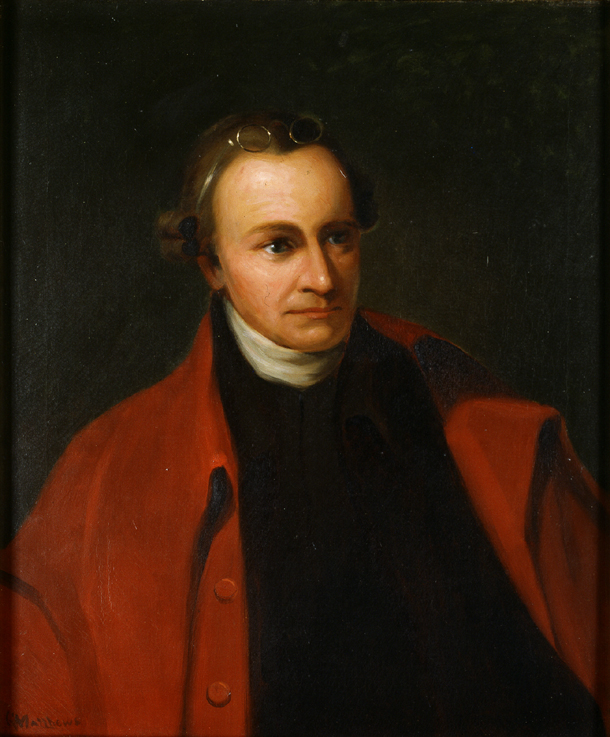
แพทริก เฮนรี

ไฟล์:Patrick henry.JPG|thumb|250px|แพทริก เฮนรี
แพทริก เฮนรี (Patrick Henry - 29 พฤษภาคม พ.ศ. 2279 – 6 มิถุนายน พ.ศ. 2342)นักปฏิวัติและรัฐบุรุษคนสำคัญชาวอเมริกัน ผู้ได้ชื่อเสียงจากคำประกาศ ""ให้เสรีภาพแก่ข้าพเจ้า หรือมิฉะนั้นก็ให้ความตายแก่ข้าพเจ้า"" (Give me liberty or give me death) เพื่อเรียกร้องอิสรภาพจากจักรวรรดิอังกฤษร่วมกับ ซามูเอล อดัมส์และ โทมัส เพน แพทริก เฮนรีถือได้ว่าเป็นนักรณรงค์ที่ทรงอิทธิพลมากผู้หนึ่งในหมู่นักปฏิวัติเพื่อเรียกร้องอิสรภาพจากจักรวรรดิอังกฤษและการก่อตั้งสาธารณรัฐเอกราช
แพทริก เฮนรี เกิดที่เมืองสตัดเลย์ เวอร์จิเนีย หลังจากจบการศึกษาด้านกฎหมายก็ได้รับเลือกเข้าสภาอาณานิคมแห่งเวอร์จิเนียร์ และด้วยทักษะในการปราศัยด้วยถ้อมคำที่แหลมคม ทำให้แพทริก เฮนรีเริ่มเป็นที่รู้จักและมีชื่อเสียง จากการปราศัยต่อต้านนโยบายของอังกฤษที่ใช้บังคับอาณานิคมอย่างรุนแรงและตรงไปตรงมา เช่นการบังคับใช้กฎหมายแสตมป์ พ.ศ. 2308 และการอภิปรายใน ""สภาผืนทวีป"" (Continental Congress) เมื่อ พ.ศ. 2317
แพทริก เฮนรีได้เป็นผู้ว่าการรัฐอิสระเวอร์จิเนียร์ในปี พ.ศ. 2319 และได้รับเลือกลับเข้ามารงตำแหน่งถึง 4 วาระ อย่างไรก็ดี วาทะที่ว่า ""ให้เสรีภาพแก่ข้าพเจ้า หรือมิฉะนั้นก็ให้ความตายแก่ข้าพเจ้า"" อันมีชื่อเสียงที่เชื่อว่าเป็นคำกล่าวของแพทริก แต่ก็ไม่ปรากฏพบหลักฐานดั้งเดิมที่มีการบันทึกไว้
แพทริก เฮนรี มีชีวิตอยู่ในระหว่างรัชสมัยของสมเด็จพระเจ้าอยู่หัวบรมโกศ แห่งสมัยอยุธยาและ รัชสมัยของพระบาทสมเด็จพระพุทธยอดฟ้าจุฬาโลกมหาราช สมัยรัตนโกสินทร์
== อ้างอิง ==
* The Cambridge Biograhical Encyclopedia / Edited by David Cystal-2nd ed., Cambridge University Press, 2000
หมวดหมู่:บุคคลที่เกิดในปี พ.ศ. 2279
หมวดหมู่:นักการเมืองอเมริกัน
หมวดหมู่:ผู้ว่าการรัฐเวอร์จิเนีย
หมวดหมู่:นักปฏิวัติ
หมวดหมู่:ชาวอาณานิคมเวอร์จิเนีย
หมวดหมู่:บุคคลจากรัฐเวอร์จิเนีย